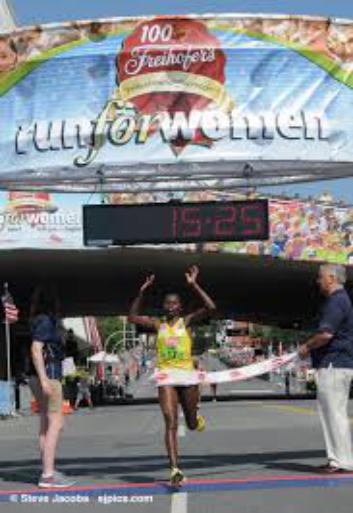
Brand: Freihofers
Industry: Food